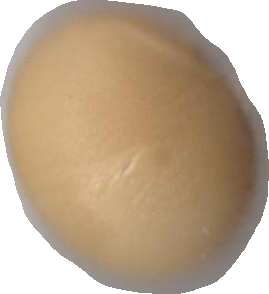
Variety: Dega